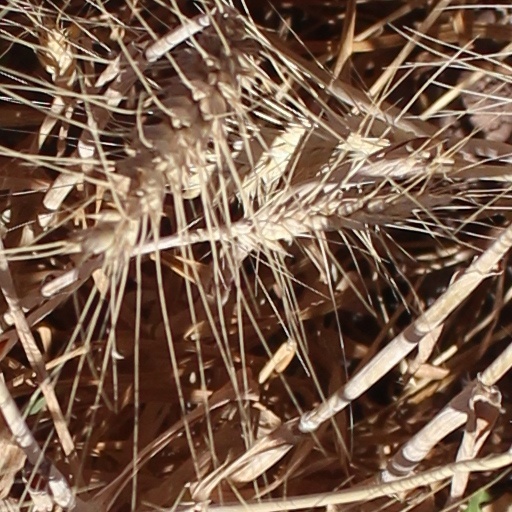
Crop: wheat